Khoid

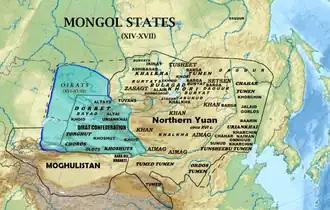
Location of the Khoid in the Oirat Confederation

The Khoid, also Khoyd or Khoit ("Northern ones/people") people are an Oirat subgroup of the Choros clan. Once one of largest tribes of the Oirats.